Question: Please indicate a possible affordance area of the boxing_punching_bag that can be used for punching
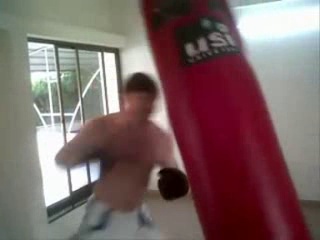
Answer: [140, 4, 313, 233]